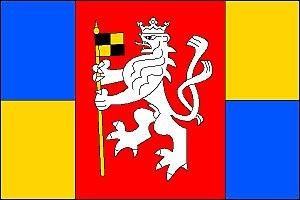
Rozhovice est une commune du district de Chrudim, dans la région de Pardubice, en République tchèque. Sa population s'élevait à 283 habitants en 2017.